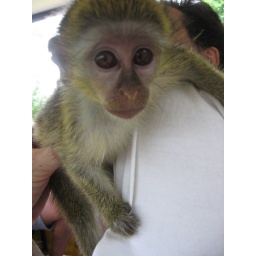
Cute little green monkey in Barbados